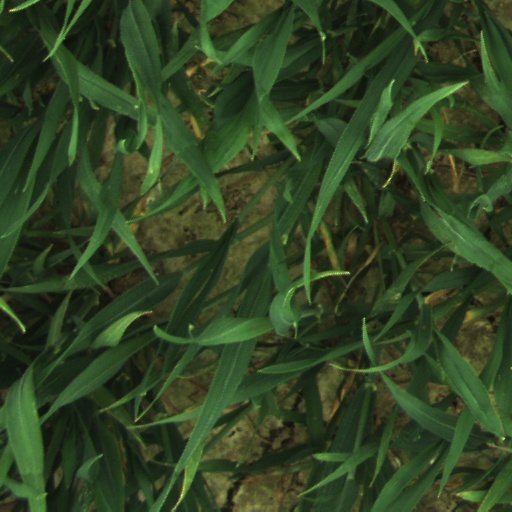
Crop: wheat